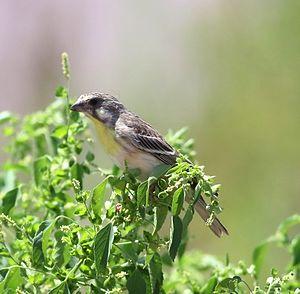
Le Serin à poitrine citron est une espèce de passereaux appartenant à la famille des Fringillidae. D'après Alan P. Peterson, c'est une espèce monotypique.